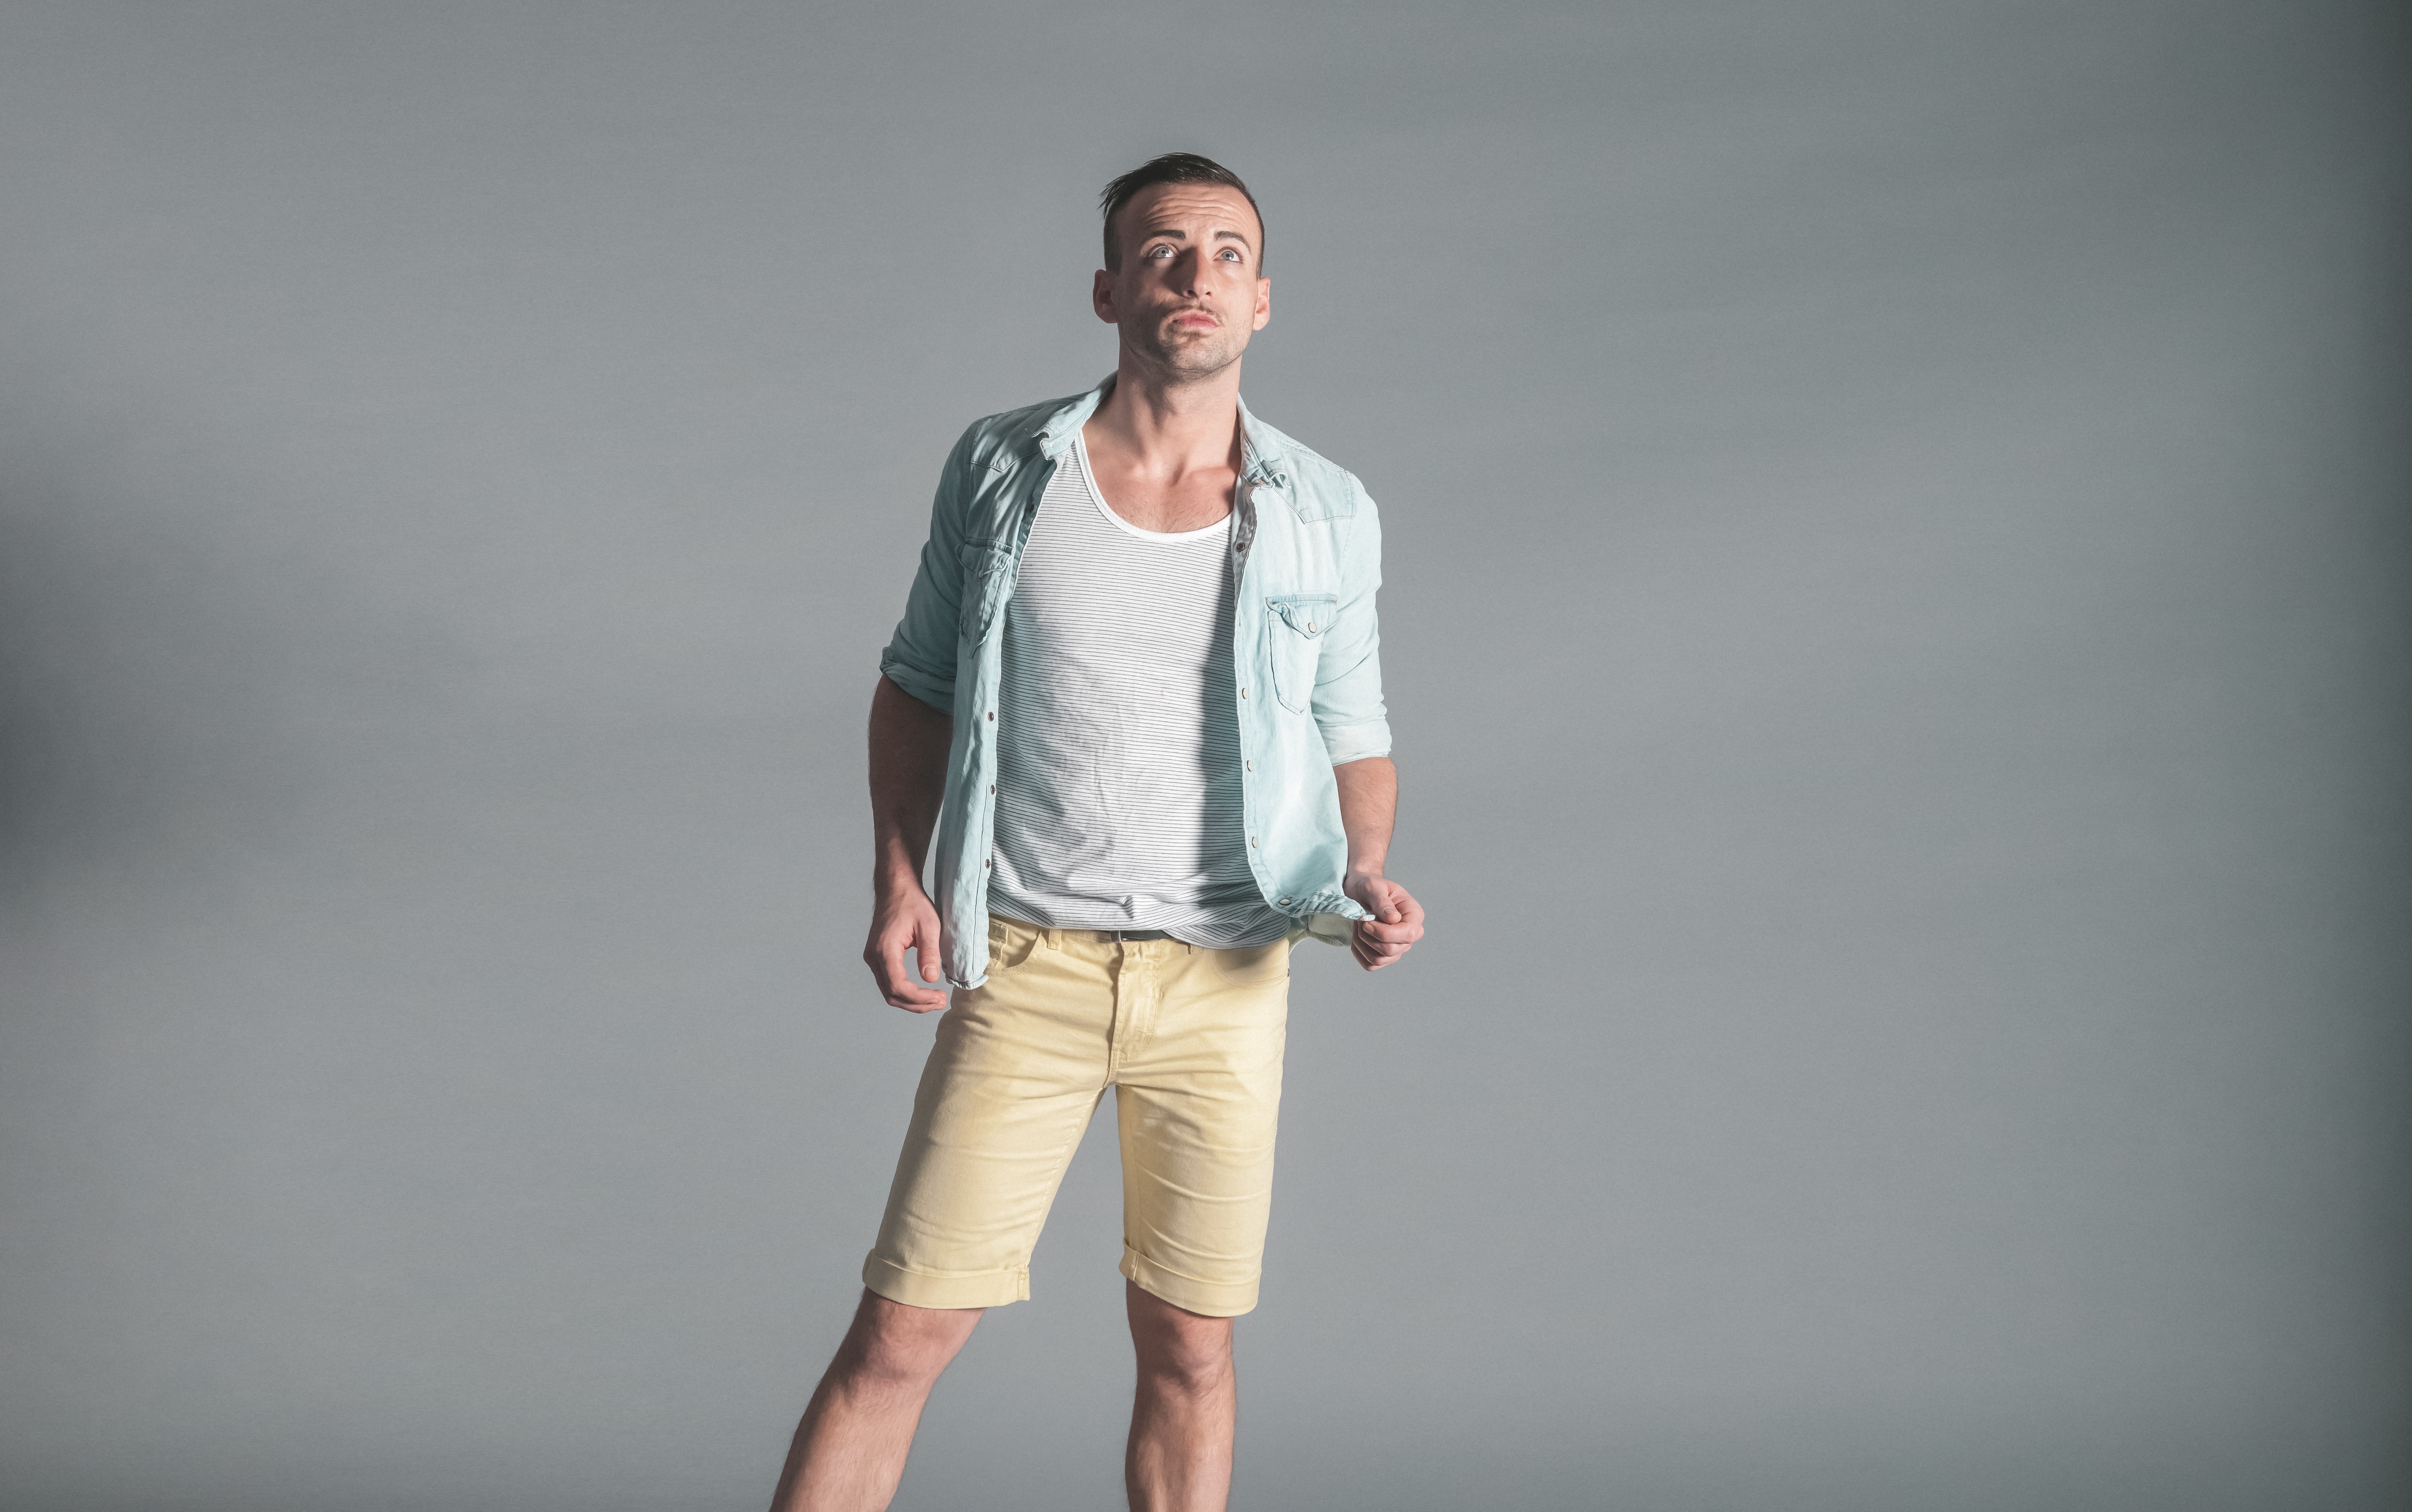
man, person, photography, male, standing, jeans, studio, fashion, lifestyle, shoulder, outerwear, denim, trousers, gentleman, shooting, neck, shorts, style, handsome, casual, joint, sleeve, t shirt, fashion model, bermudas